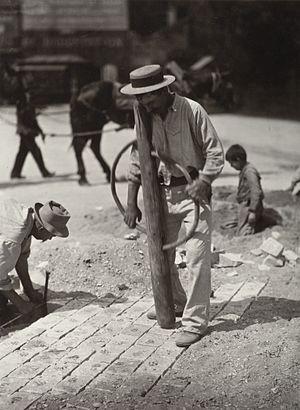
Cet article présente l'histoire, les caractéristiques et les événements significatifs ayant marqué le réseau viaire de Paris, en France.